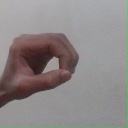
अक्षर: औ